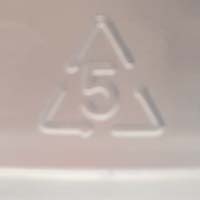
Plastic recycling code class: 5_polypropylene_PP